USNS John Lewis

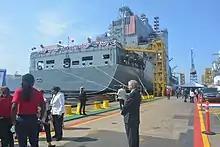
"John Lewis" during her christening ceremony, July 2021

She was christened on 17 July 2021, the first anniversary of Lewis's death. After completing sea trials with the Navy's Board of Inspection and Survey, "John Lewis" entered non-commissioned U.S. Navy service under the control of the Military Sealift Command on 27 July 2022.